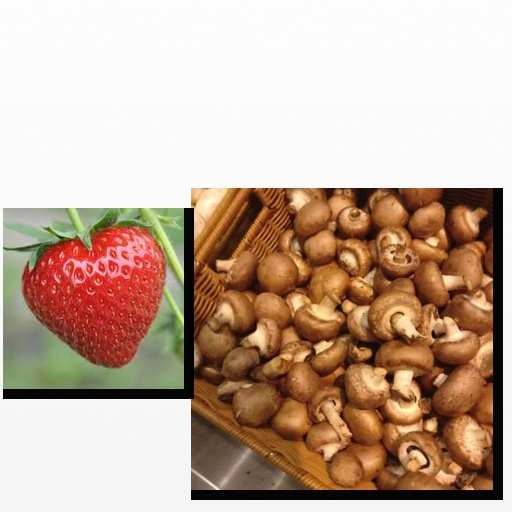
Food items: strawberry, mushroom